Sebastian Fagerlund

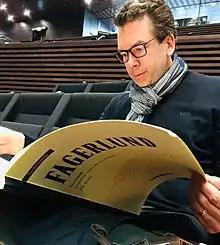
Composer Sebastian Fagerlund

Sebastian Fagerlund (born 6 December 1972) is a Finnish composer. He is described as “a post-modern impressionist whose sound landscapes can be heard as ecstatic nature images which, however, are always inner images, landscapes of the mind”.